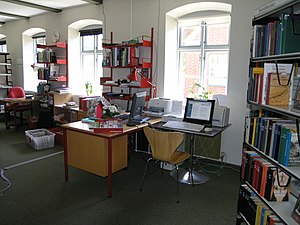
Varde Bibliotek / Filialer mv. / Oksbøl Bibliotek
Oksbøl Bibliotek. Indefra
Oksbøl Bibliotek. Viser skranken
Varde bibliotek er beliggende i Varde Kommune, der har et areal på 1255,79 km² og en befolkning på 50.193.